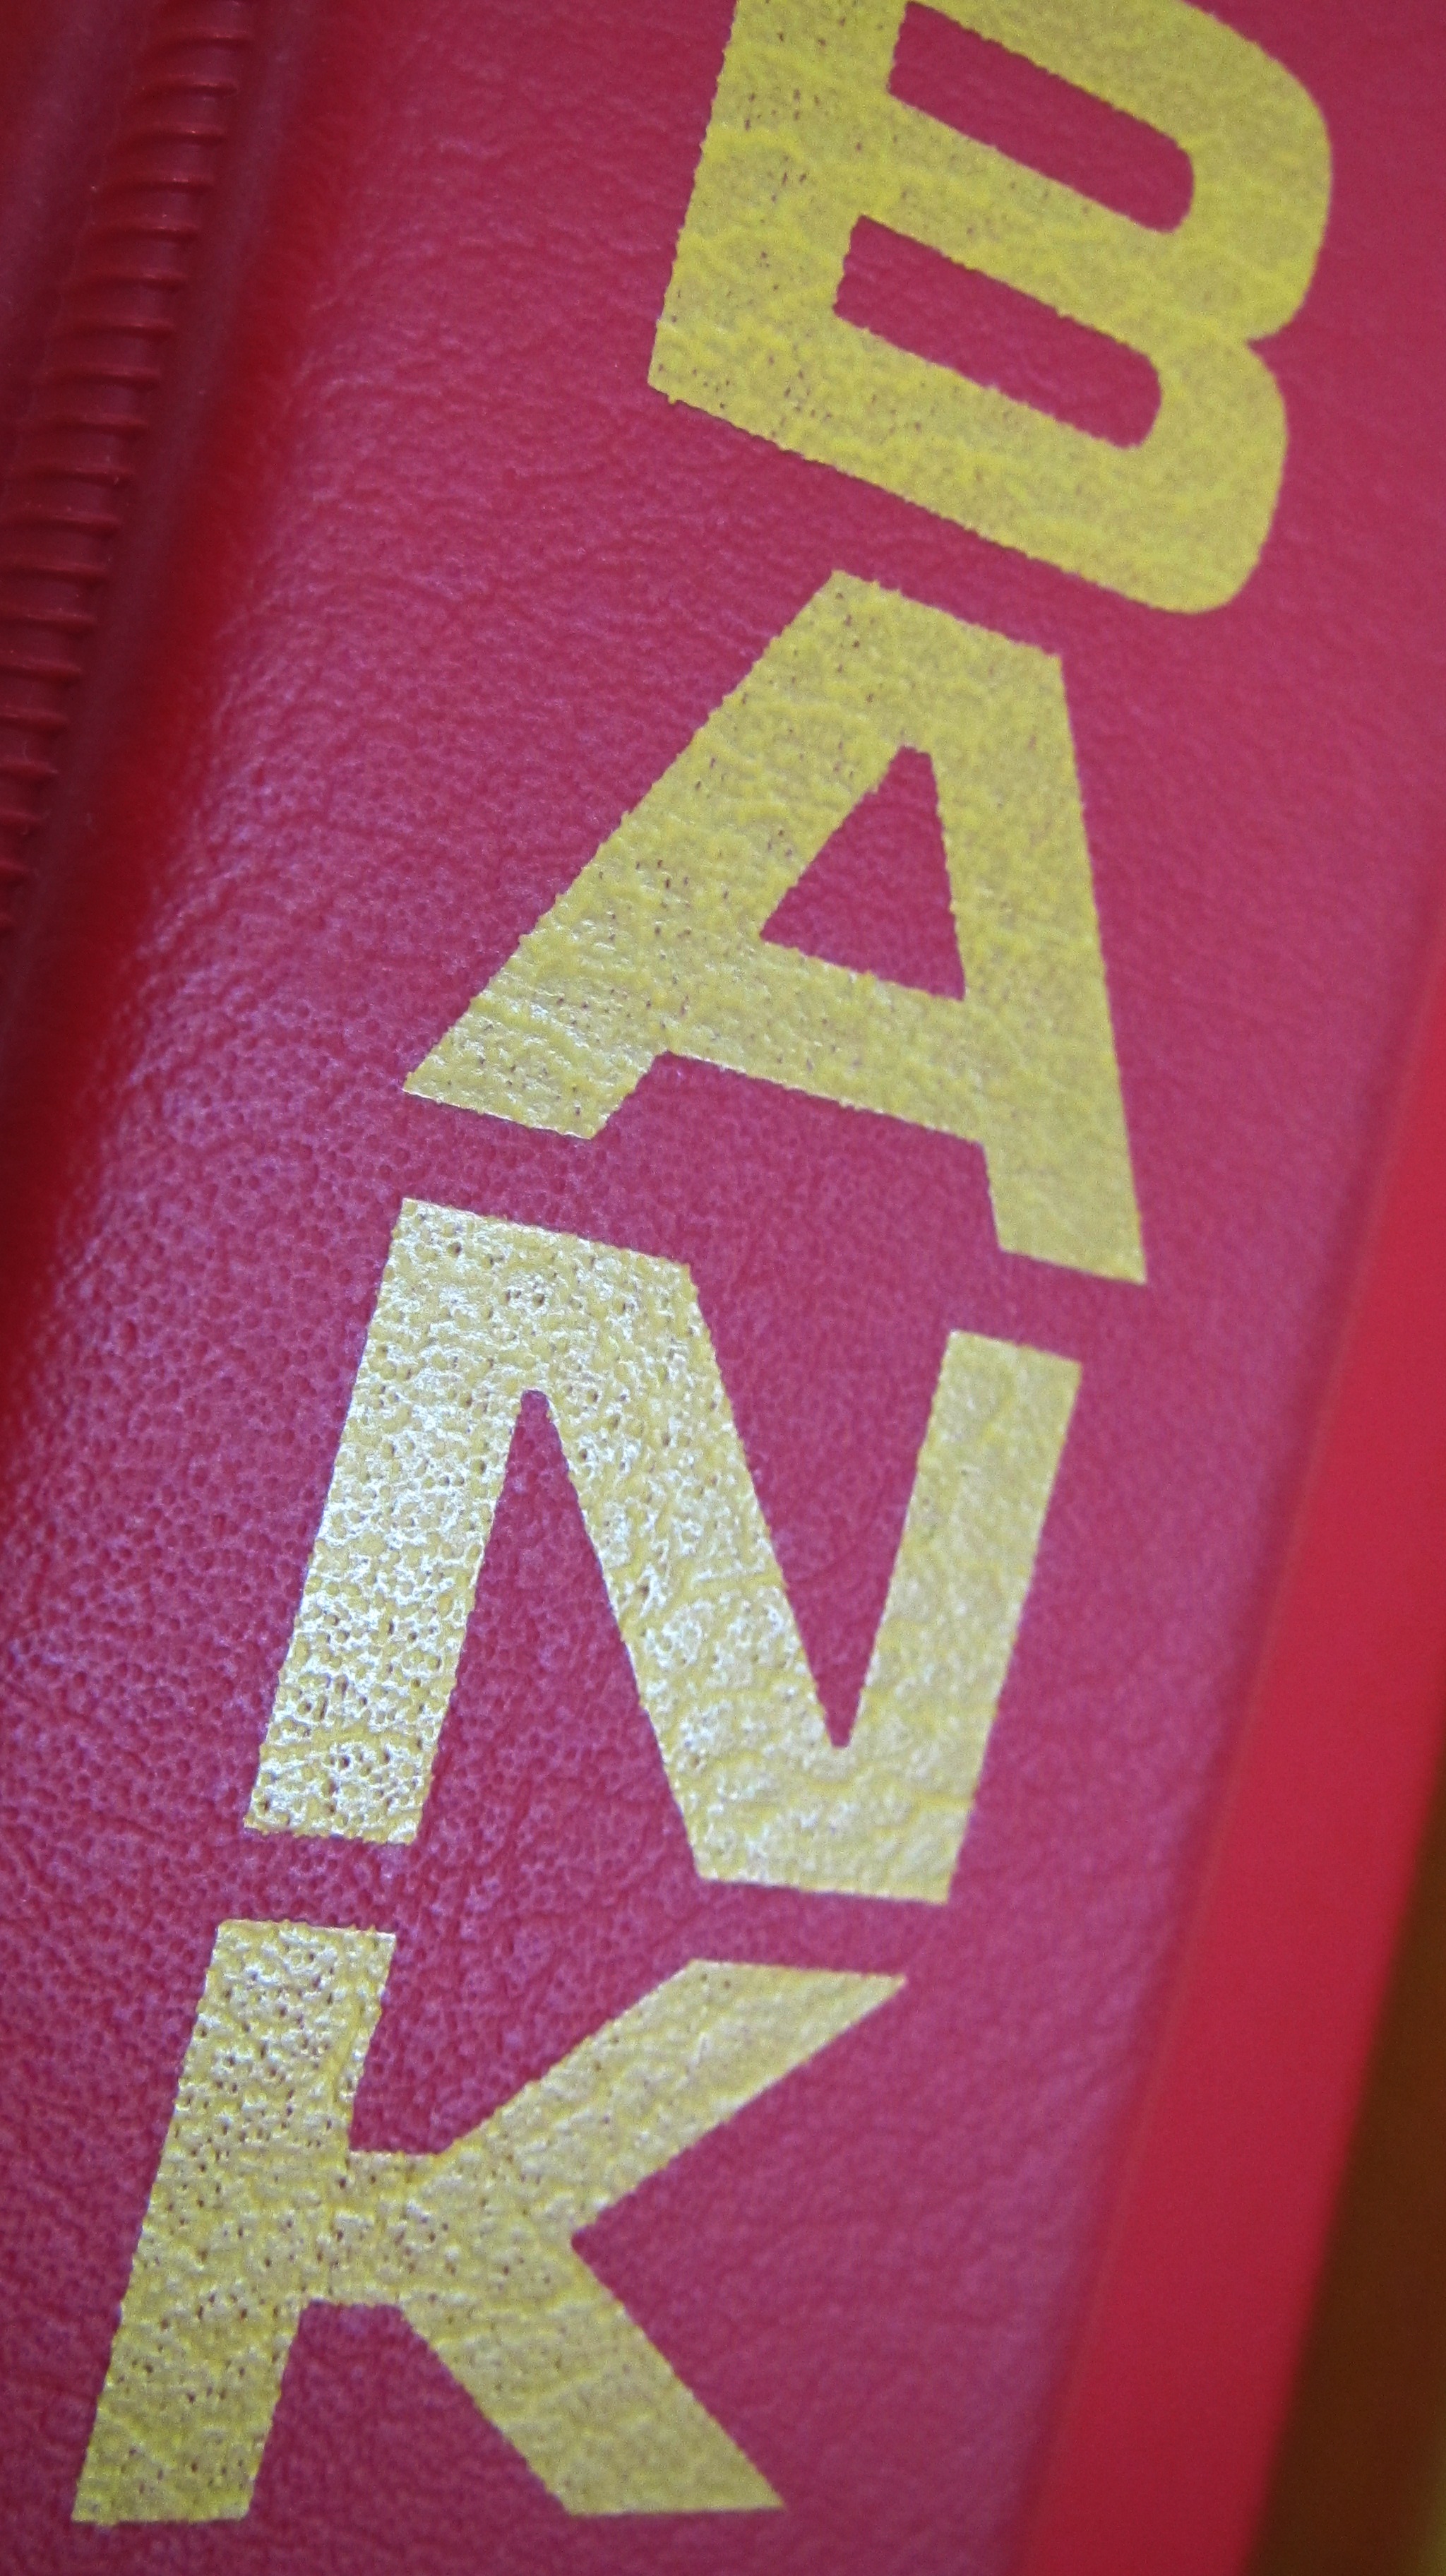
number, red, color, yellow, pink, font, art, bank, illustration, shape, savings bank, bank house, credit institution